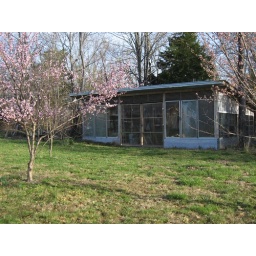
almond trees blooming and shop building in the background. The shop has large glass panels on the south.